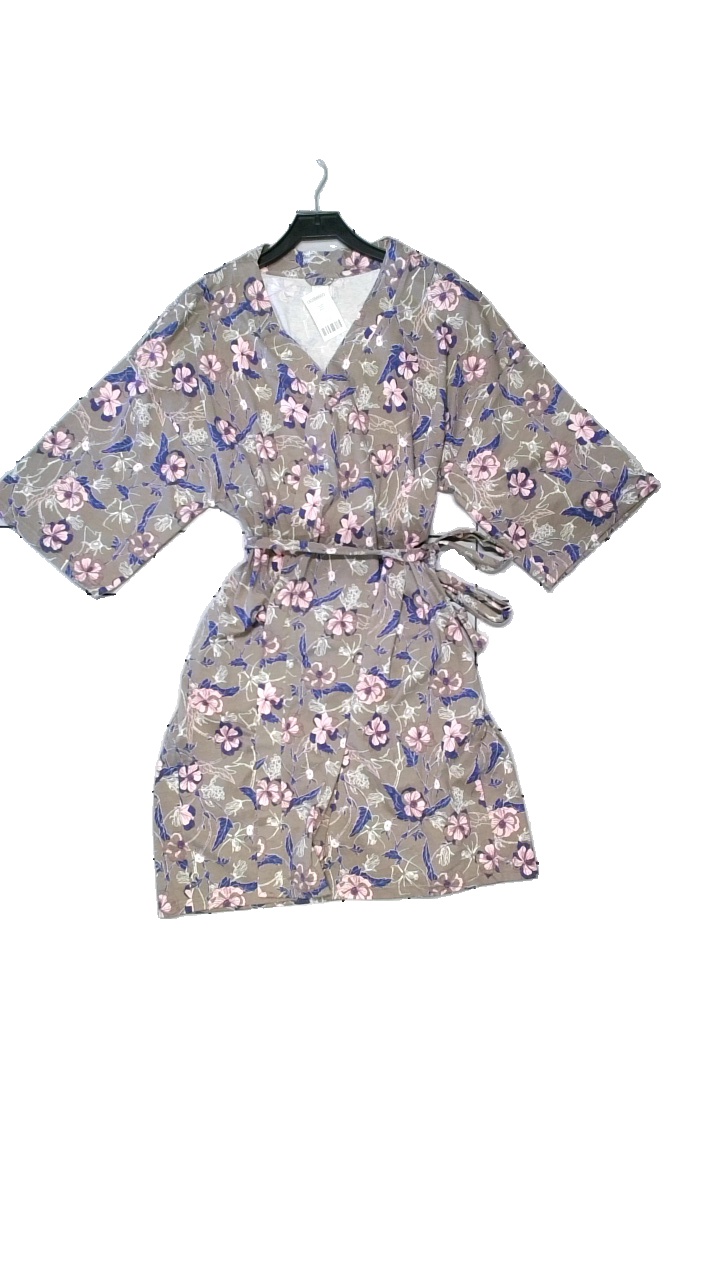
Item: Night Gown (Ladies)
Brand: Missing
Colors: Multicolor, Brown, Blue, Pink
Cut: Loose
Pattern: Floral print
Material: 100% cotton
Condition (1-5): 4
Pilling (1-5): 3
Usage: Reuse
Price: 100-150